Peter Atkinson (architect, baptised 1780)

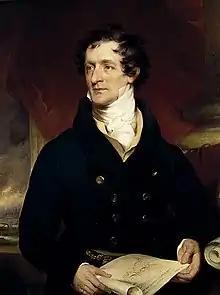

Atkinson was educated in his profession by his father, Peter Atkinson (1735–1805). In 1801, he became his father's partner, and after his father died, he took over the business. Matthew Phillips (c. 1781–1825) became his partner from 1805 until 1819. A former pupil, Richard Hey Sharp, (1793–1853) succeeded Phillips until 1827, after which Atkinson's sons, John Bownas and William Atkinson assisted their father.